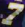
Number: 7